Paresh Lal Roy

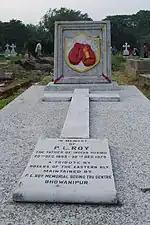
Grave of P L Roy, Bhawanipur Cemetery, Kolkata

He joined the Bengal Railway as a traffic superintendent. In the 1920s, the sport of boxing was popular mainly among the Anglo-Indians. In order to organize boxing as a sport and make it popular among the Indians, Roy opened a boxing training centre in Ballygunge. In 1928, he took initiative to organize the first inter-Railway Boxing Championship at Kolkata. In the same year he founded the Bengal Boxing Federation and became its secretary. Later he became its president. In 1933, in the competition between the military and the civilians, Santosh De, a student of Roy became the champion. Among the notable students of Roy were Pramatha Chaudhuri, Phanindra Krishna Mitra, Nagen Chatterjee, Joaquim C. A. Minus, Abulal, Johnny Natal, R. Austin, D. Gasper, Kartik Dutta etc.